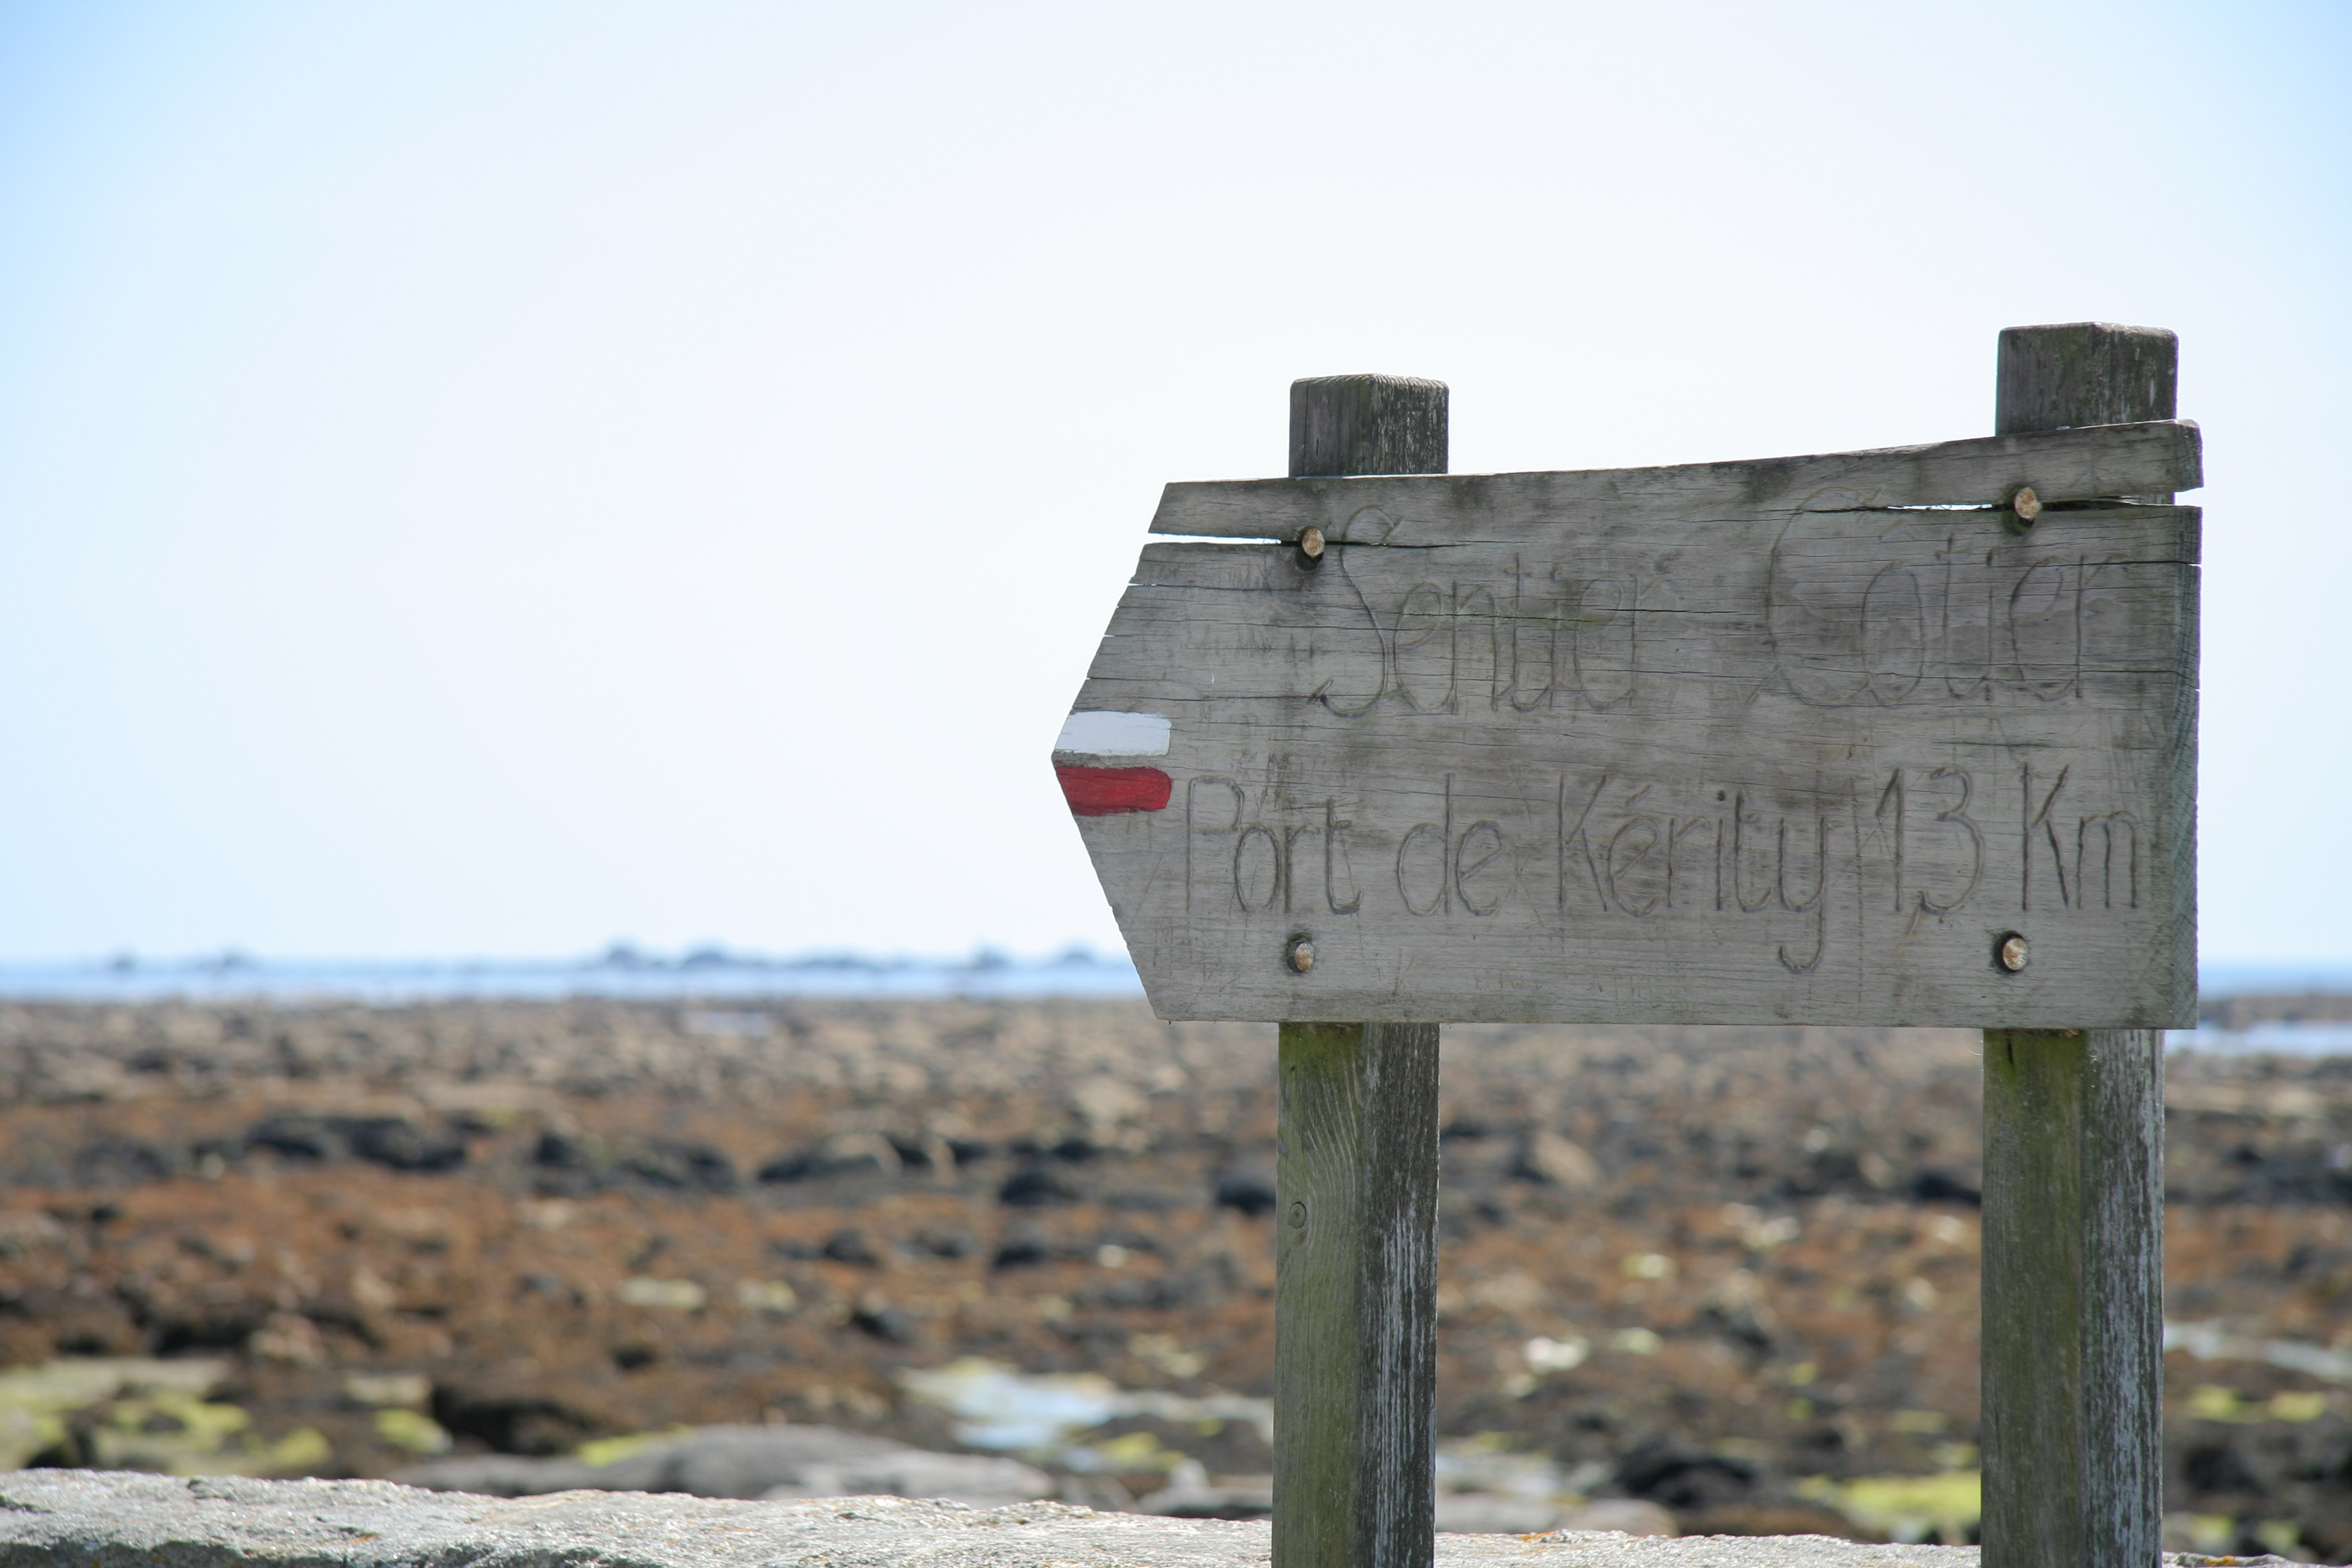
sea, coast, ocean, sky, france, sign, rocks